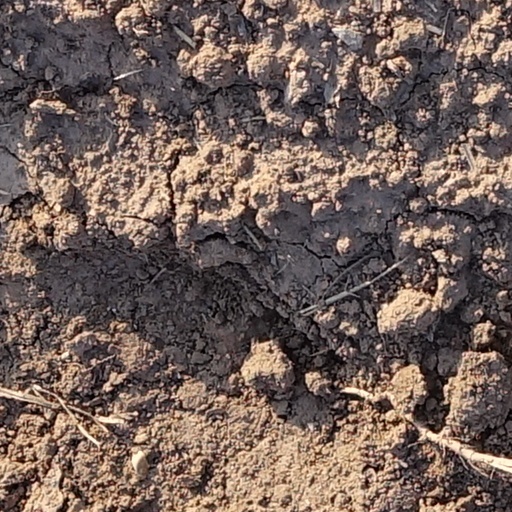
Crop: wheat